Falcon Patrol II

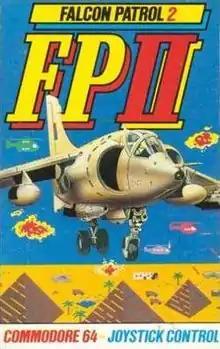

Falcon Patrol II (also called Falcon Patrol 2 on the box) is a horizontally scrolling shooter for the Commodore 64 written by Steve Lee and published by Virgin Games in 1984. A ZX Spectrum port was released in 1985. "Falcon Patrol II" is the sequel to the 1983 game "Falcon Patrol".